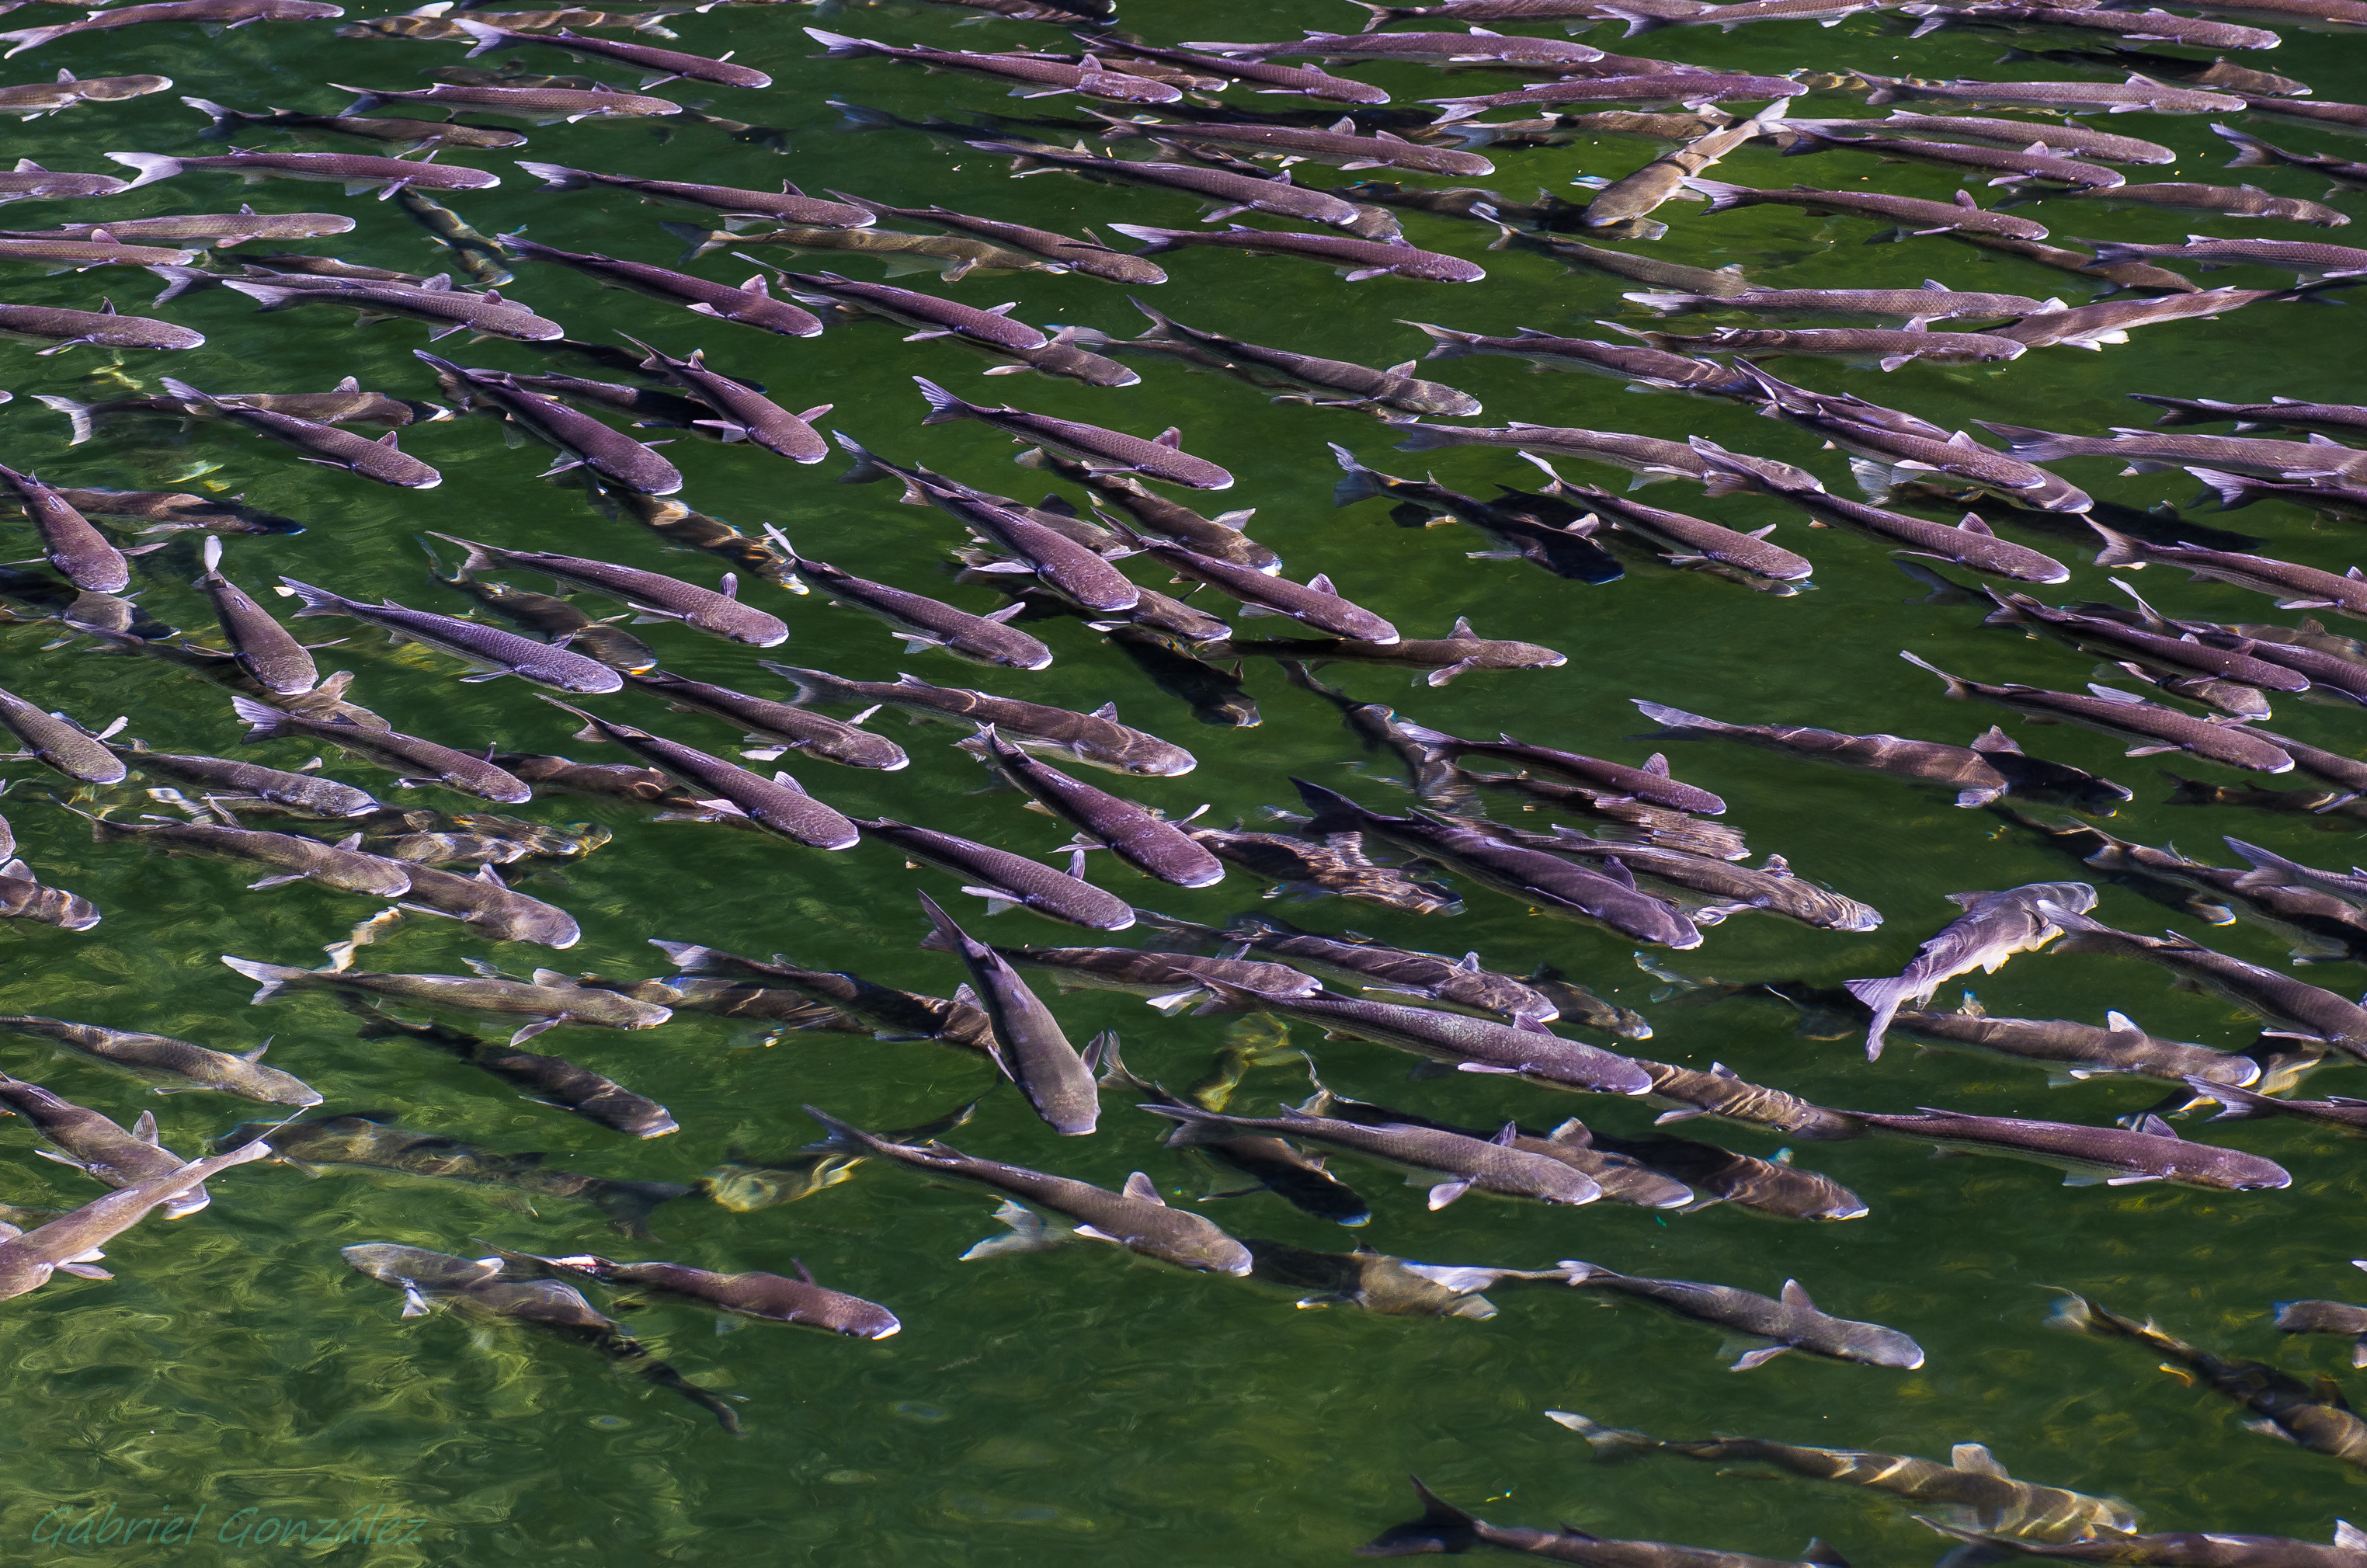
tree, nature, branch, bird, plant, leaf, flower, pond, macro, botany, flora, fauna, animals, naturaleza, tamron90mm, ecosystem, ggl1, gaby1, xovesphoto, animales, pentaxk5, gphoto